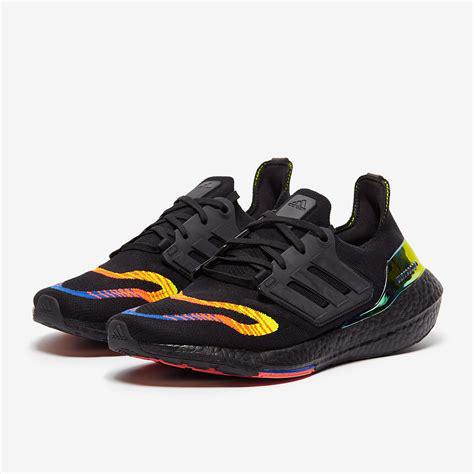
Brand: Adidas
Model: Ultraboost 22